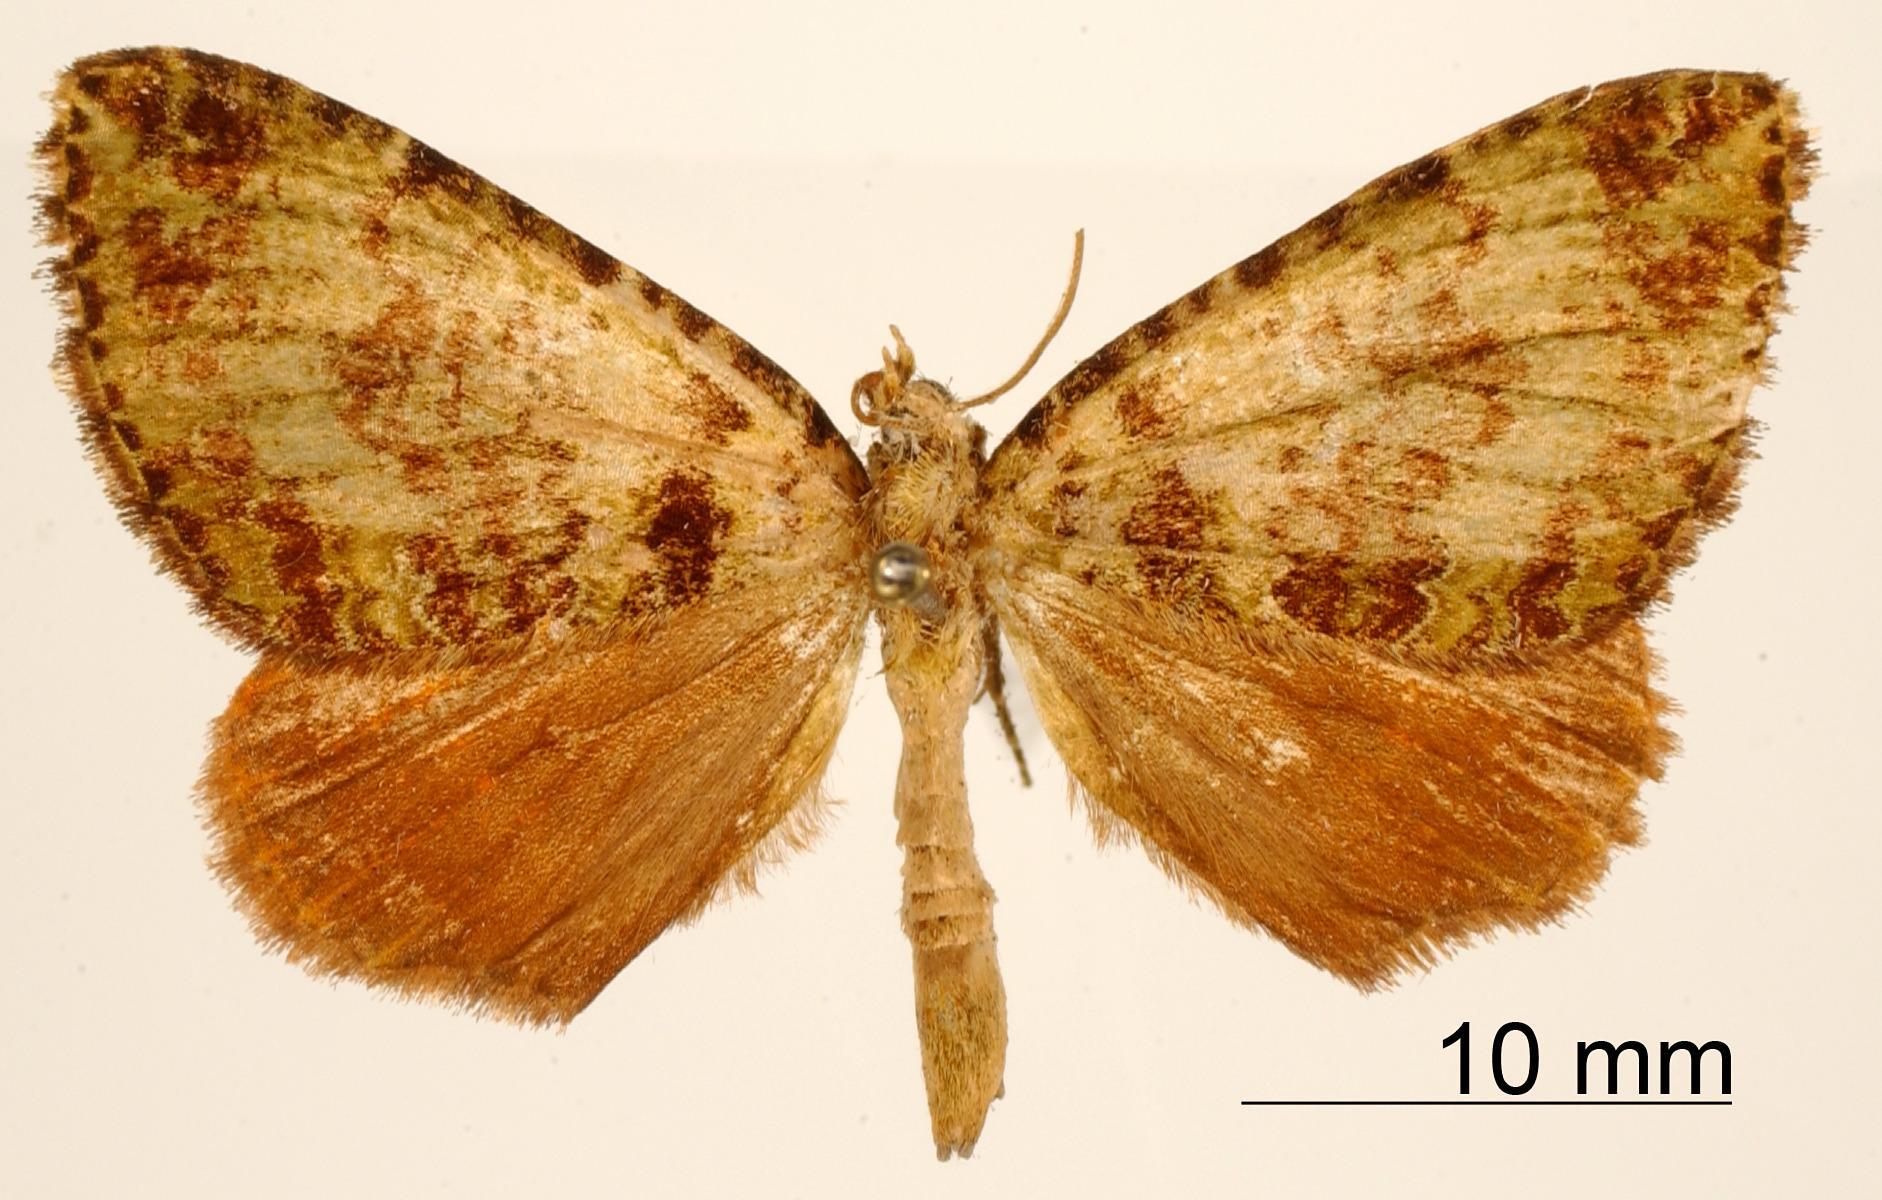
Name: Eriopygidia plana
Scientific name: Eriopygidia plana Dognin, 1910
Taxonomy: Animalia, Arthropoda, Insecta, Lepidoptera, Geometridae, Larentiinae
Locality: San Antonio pres Cali, Colombia